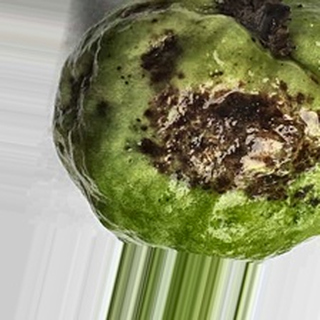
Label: guava_anthracnose